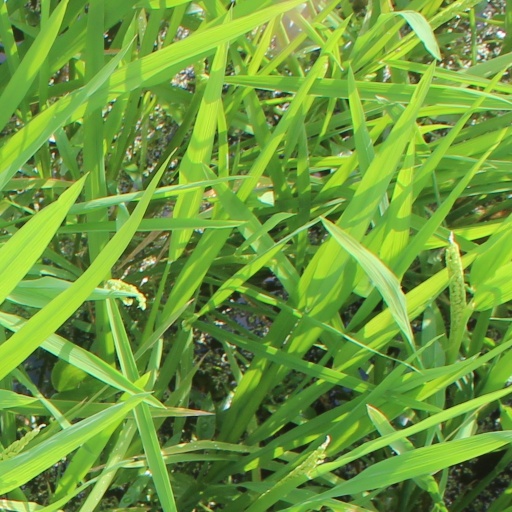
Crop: rice